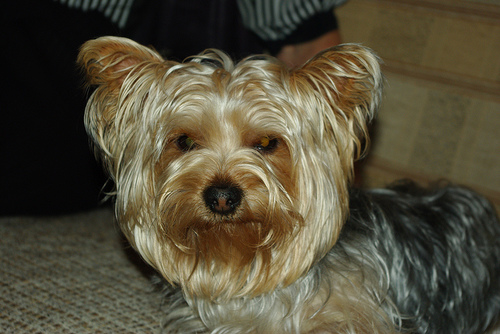
Animal: dog
Breed: yorkshire_terrier